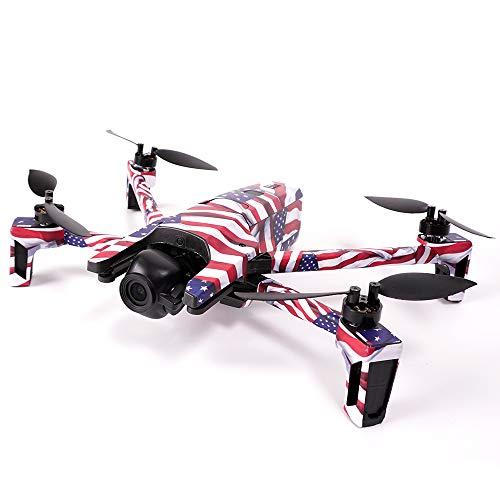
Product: MightySkins Skin Compatible with Parrot Anafi Drone - Time Travel Boxes | Protective, Durable, and Unique Vinyl Decal wrap Cover | Easy to Apply, Remove, and Change Styles | Made in The USA
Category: Toys & Games | Hobbies | Remote & App Controlled Vehicles & Parts | Remote & App Controlled Vehicles | Quadcopters & Multirotors
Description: FLY IN STYLE: Show off your own unique style with Mighty Skins for your Parrot Anafi Drone Don’t like the Time Travel Boxes skin We have hundreds of designs to choose from, so your Parrot Anafi Drone will be as unique as you are.
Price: $8.99
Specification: ProductDimensions:14x0.1x12inches|ItemWeight:0.16ounces|ShippingWeight:0.96ounces|ASIN:B07H7R61BD|Itemmodelnumber:PAANA-TimeTravelBoxes